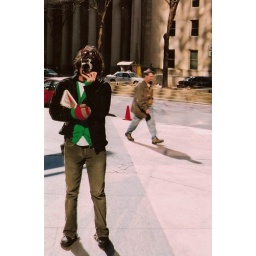
This is me in the reflective glass in the Royal Bank building across from Union Station in Toronto.